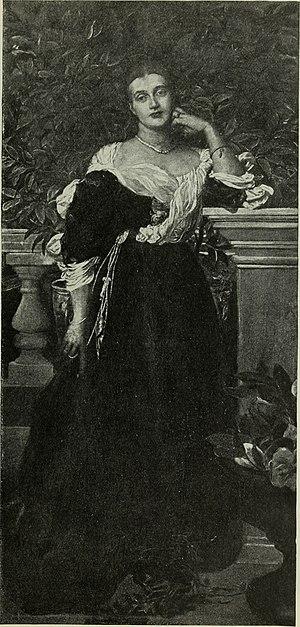
Les Sœurs Wyndham est un tableau réalisé par John Singer Sargent en 1899 et actuellement conservé au Metropolitan Museum of Art de New York.